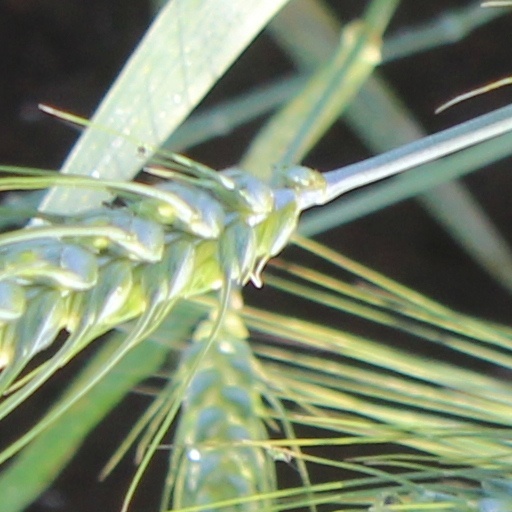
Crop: wheat